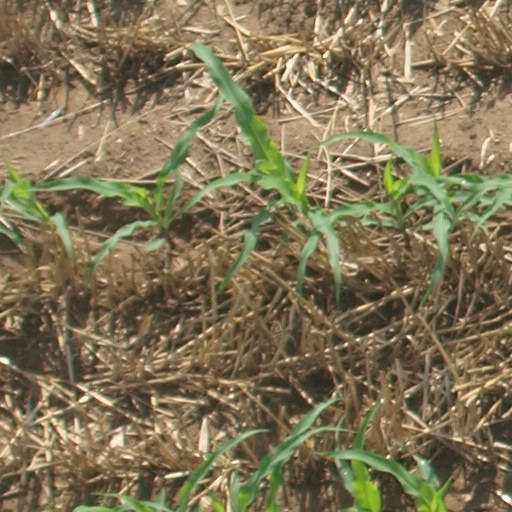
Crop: maize; corn